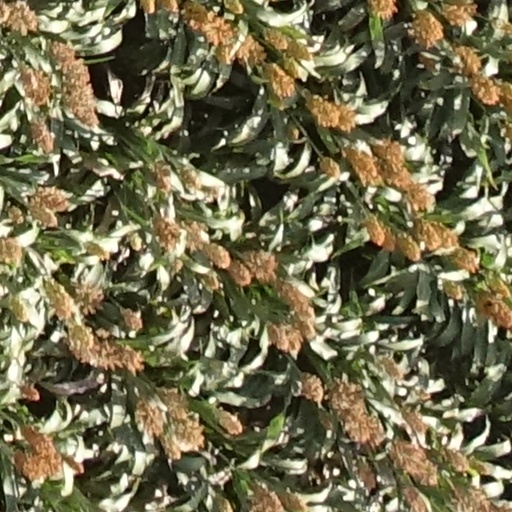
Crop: sorghum